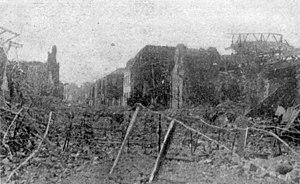
Carency est une commune française située dans le département du Pas-de-Calais, en région Hauts-de-France.